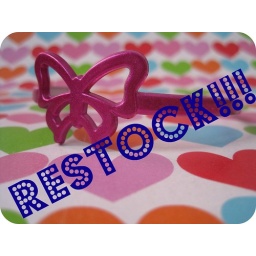
february 11th! restocked butterfly, flower, teal pearly, &amp;amp; sky blue headbands! link is in my profile!